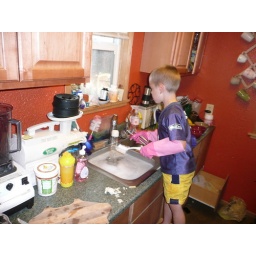
Notice the amount of water he has in the sink ;)